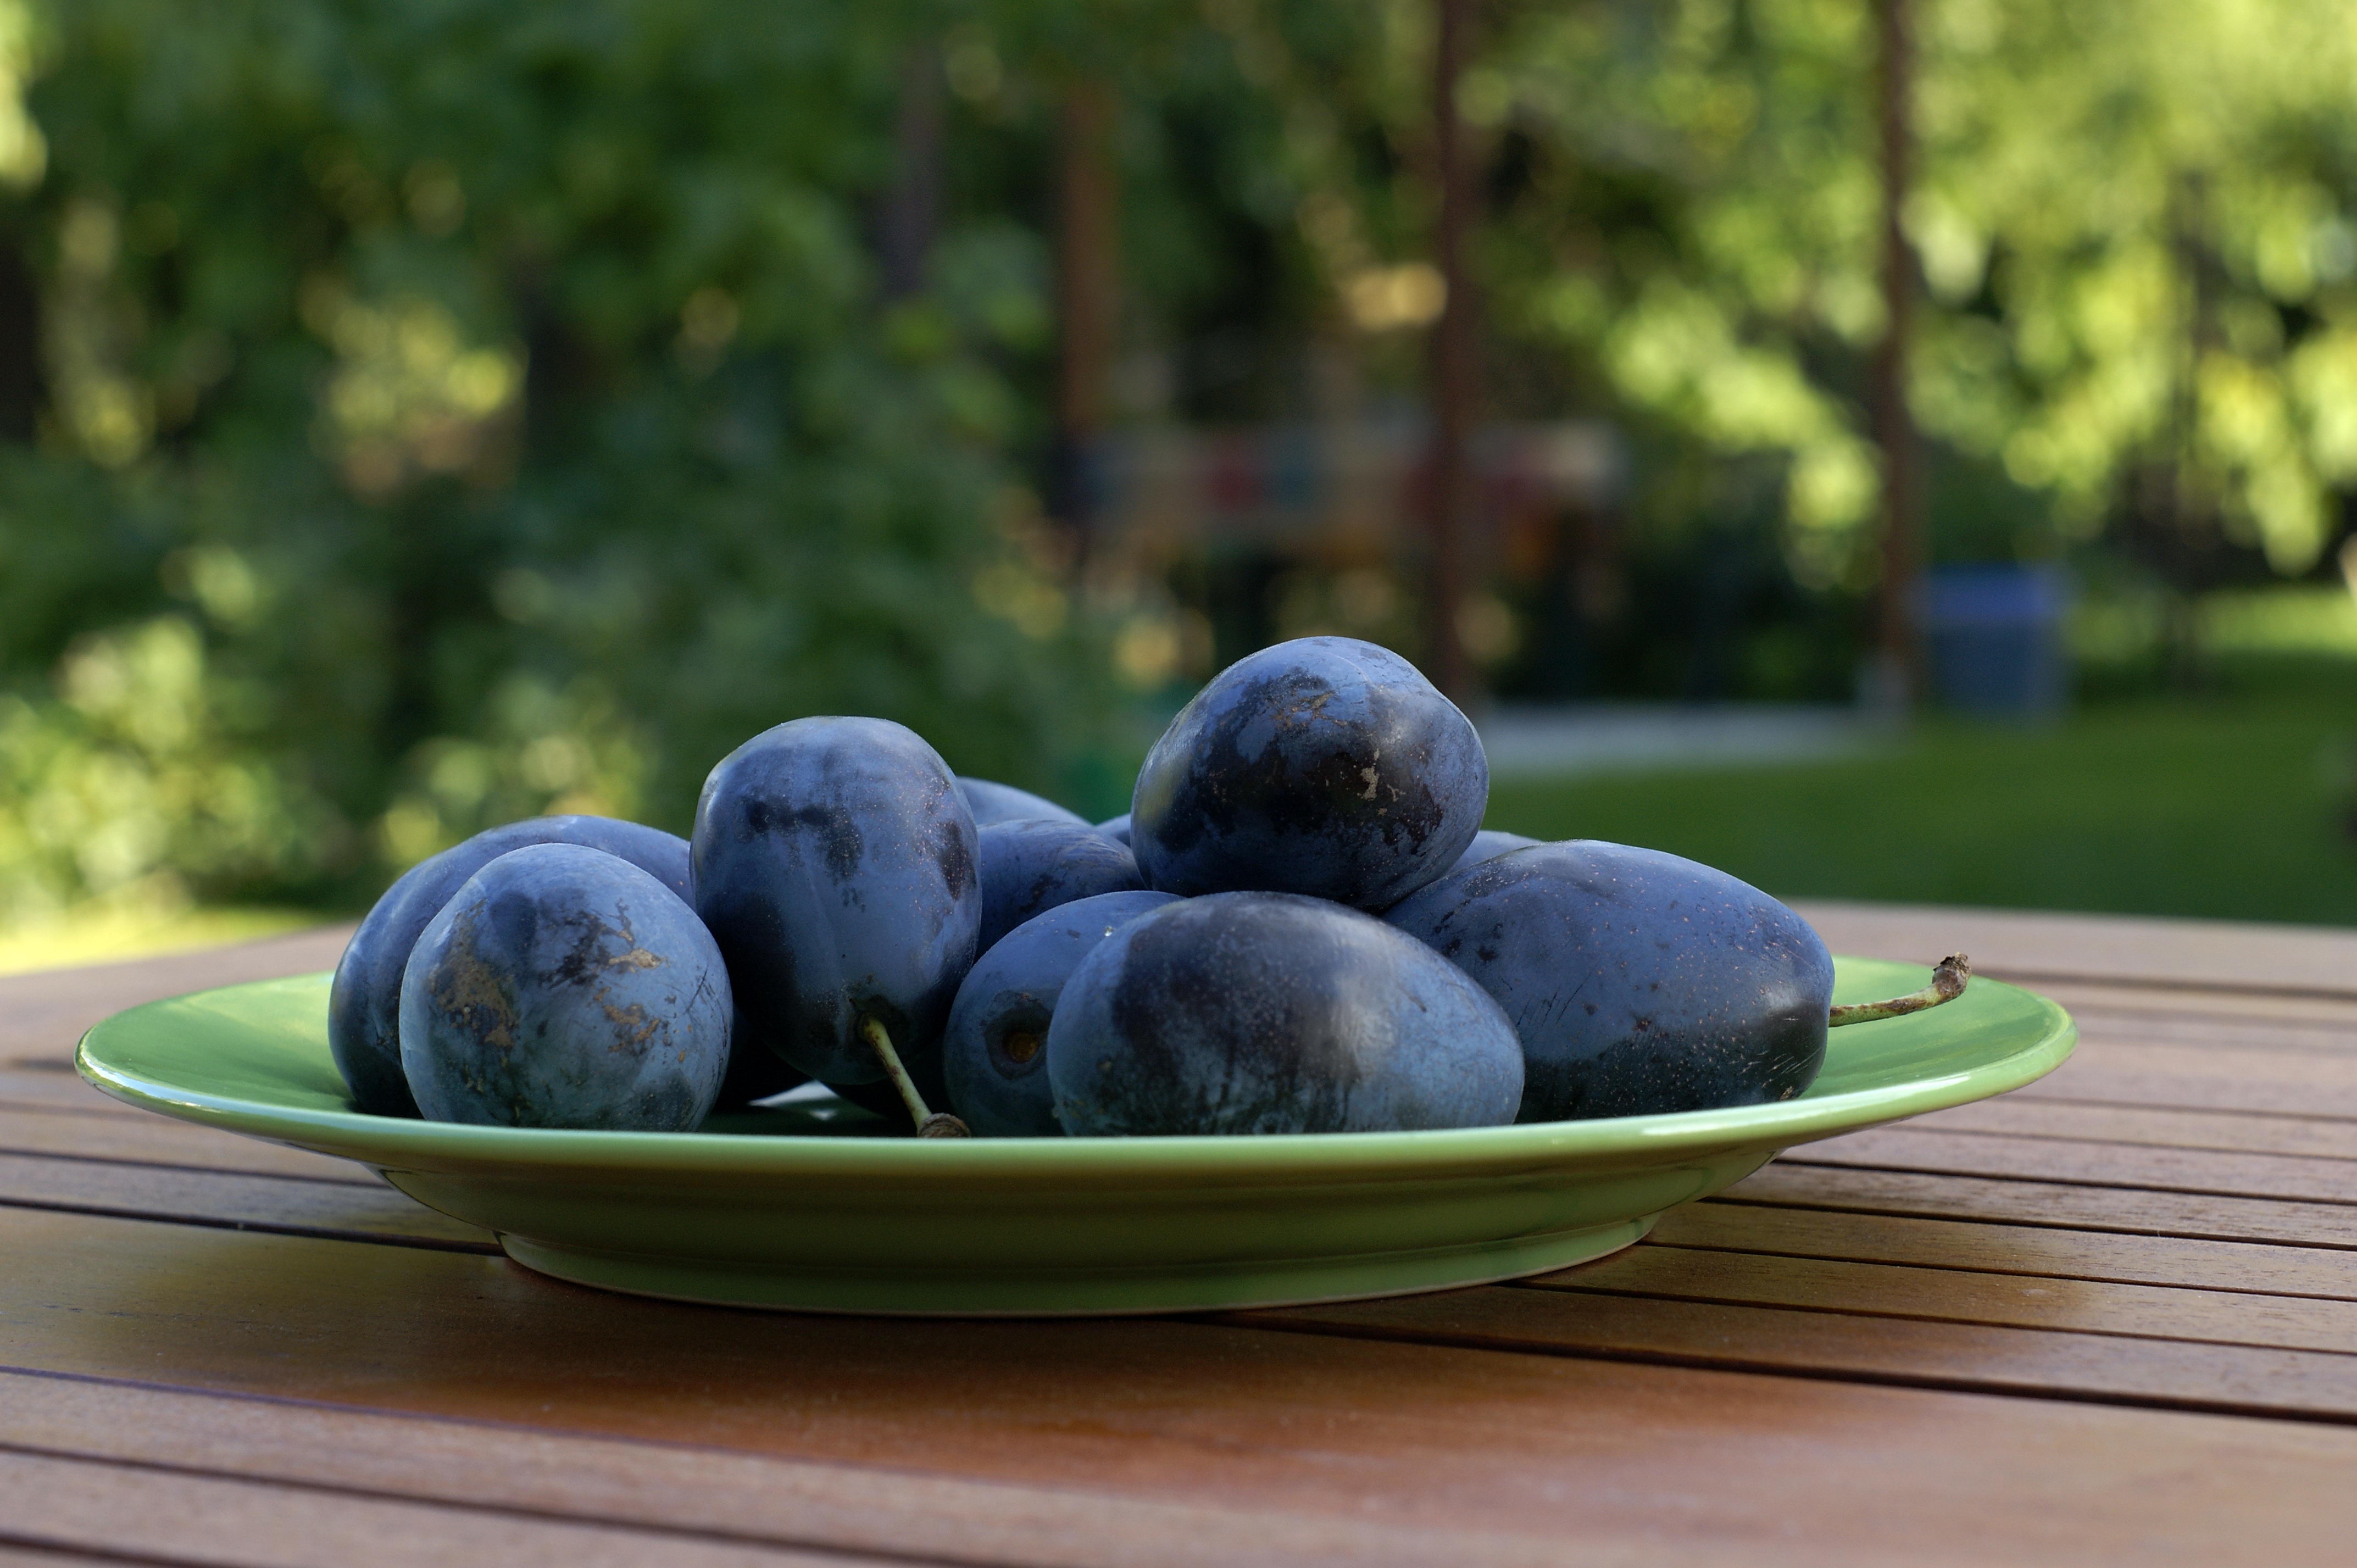
plant, vineyard, farm, fruit, berry, country, food, green, produce, autumn, fresh, plum, stock, plums, flowering plant, rose family, ripe fruit, damson, land plant